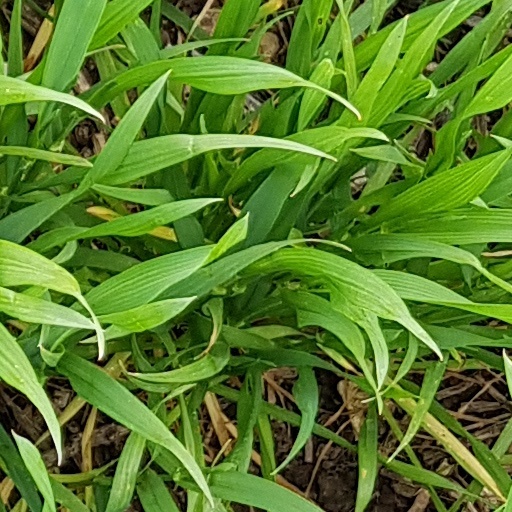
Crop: wheat